Sheikh

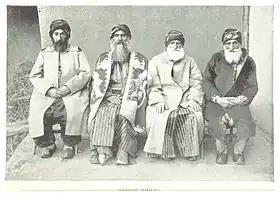
Kurdish sheikhs, 1895

The word in Arabic stems from a triliteral root connected with aging: , "shīn-yā'-khā"'. The title carries the meaning leader, elder, or noble, especially in the Arabian Peninsula within the Tribes of Arabia, where "Shaikh" became a traditional title of a Bedouin tribal leader in recent centuries. Due to the cultural impact of Arab civilization, and especially through the spread of Islam, the word has gained currency as a religious term or general honorific in many other parts of the world as well, notably in Muslim cultures in Africa and Asia.